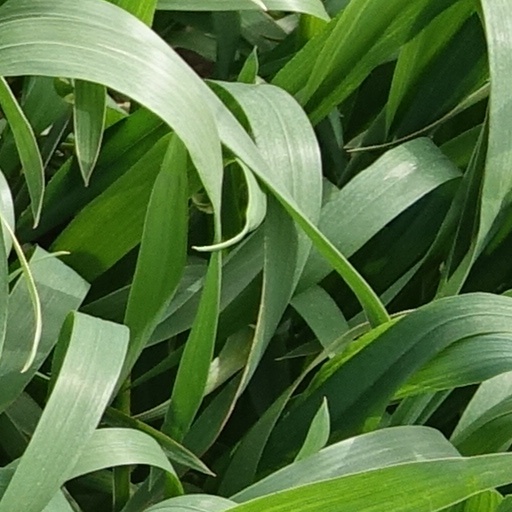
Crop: wheat